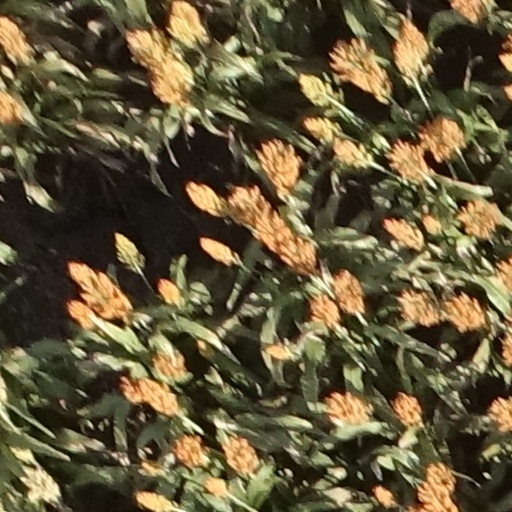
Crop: sorghum